Sīrah

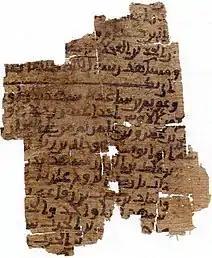
An early manuscript of Ibn Hisham's

Al-Sīra al-Nabawiyya, commonly shortened to Sīrah and translated as prophetic biography, are the traditional biographies of the Islamic prophet Muhammad written by Muslim historians, from which, in addition to the Qurʾān and "ḥadīth" literature, most historical information about his life and the early history of Islam is derived.